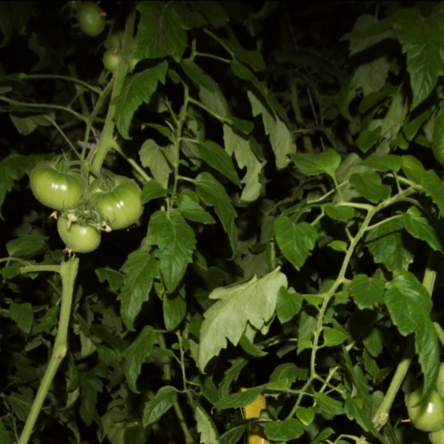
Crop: tomato